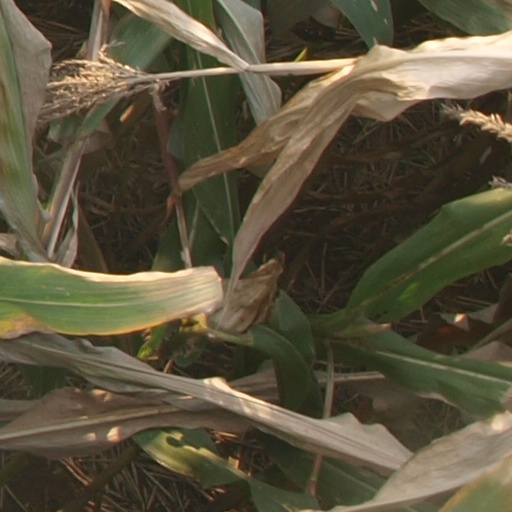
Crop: maize; corn